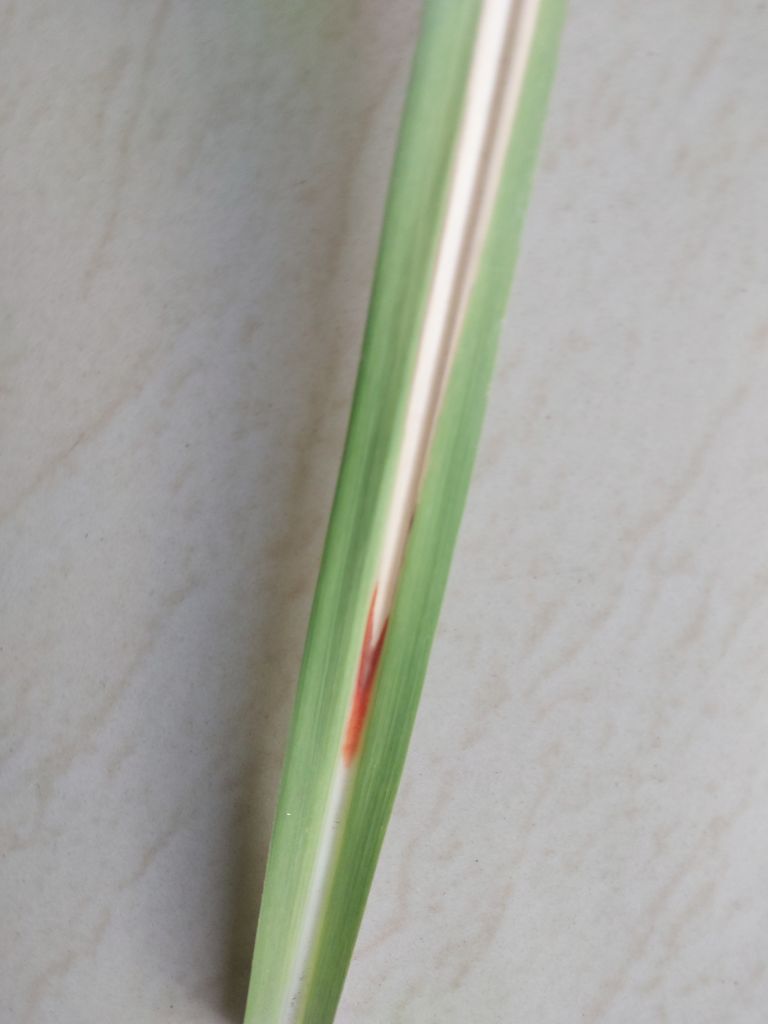
Label: Brown Spot